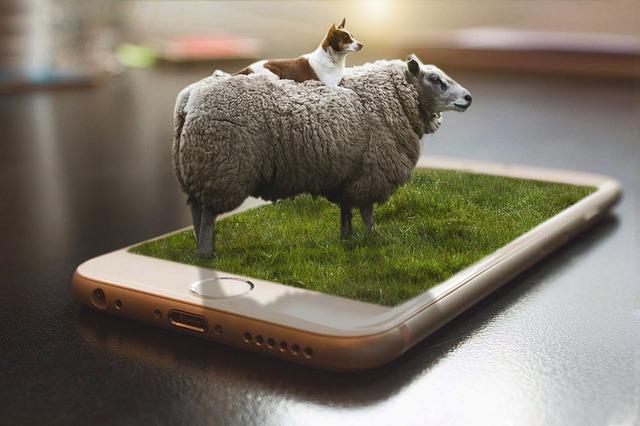
sheep